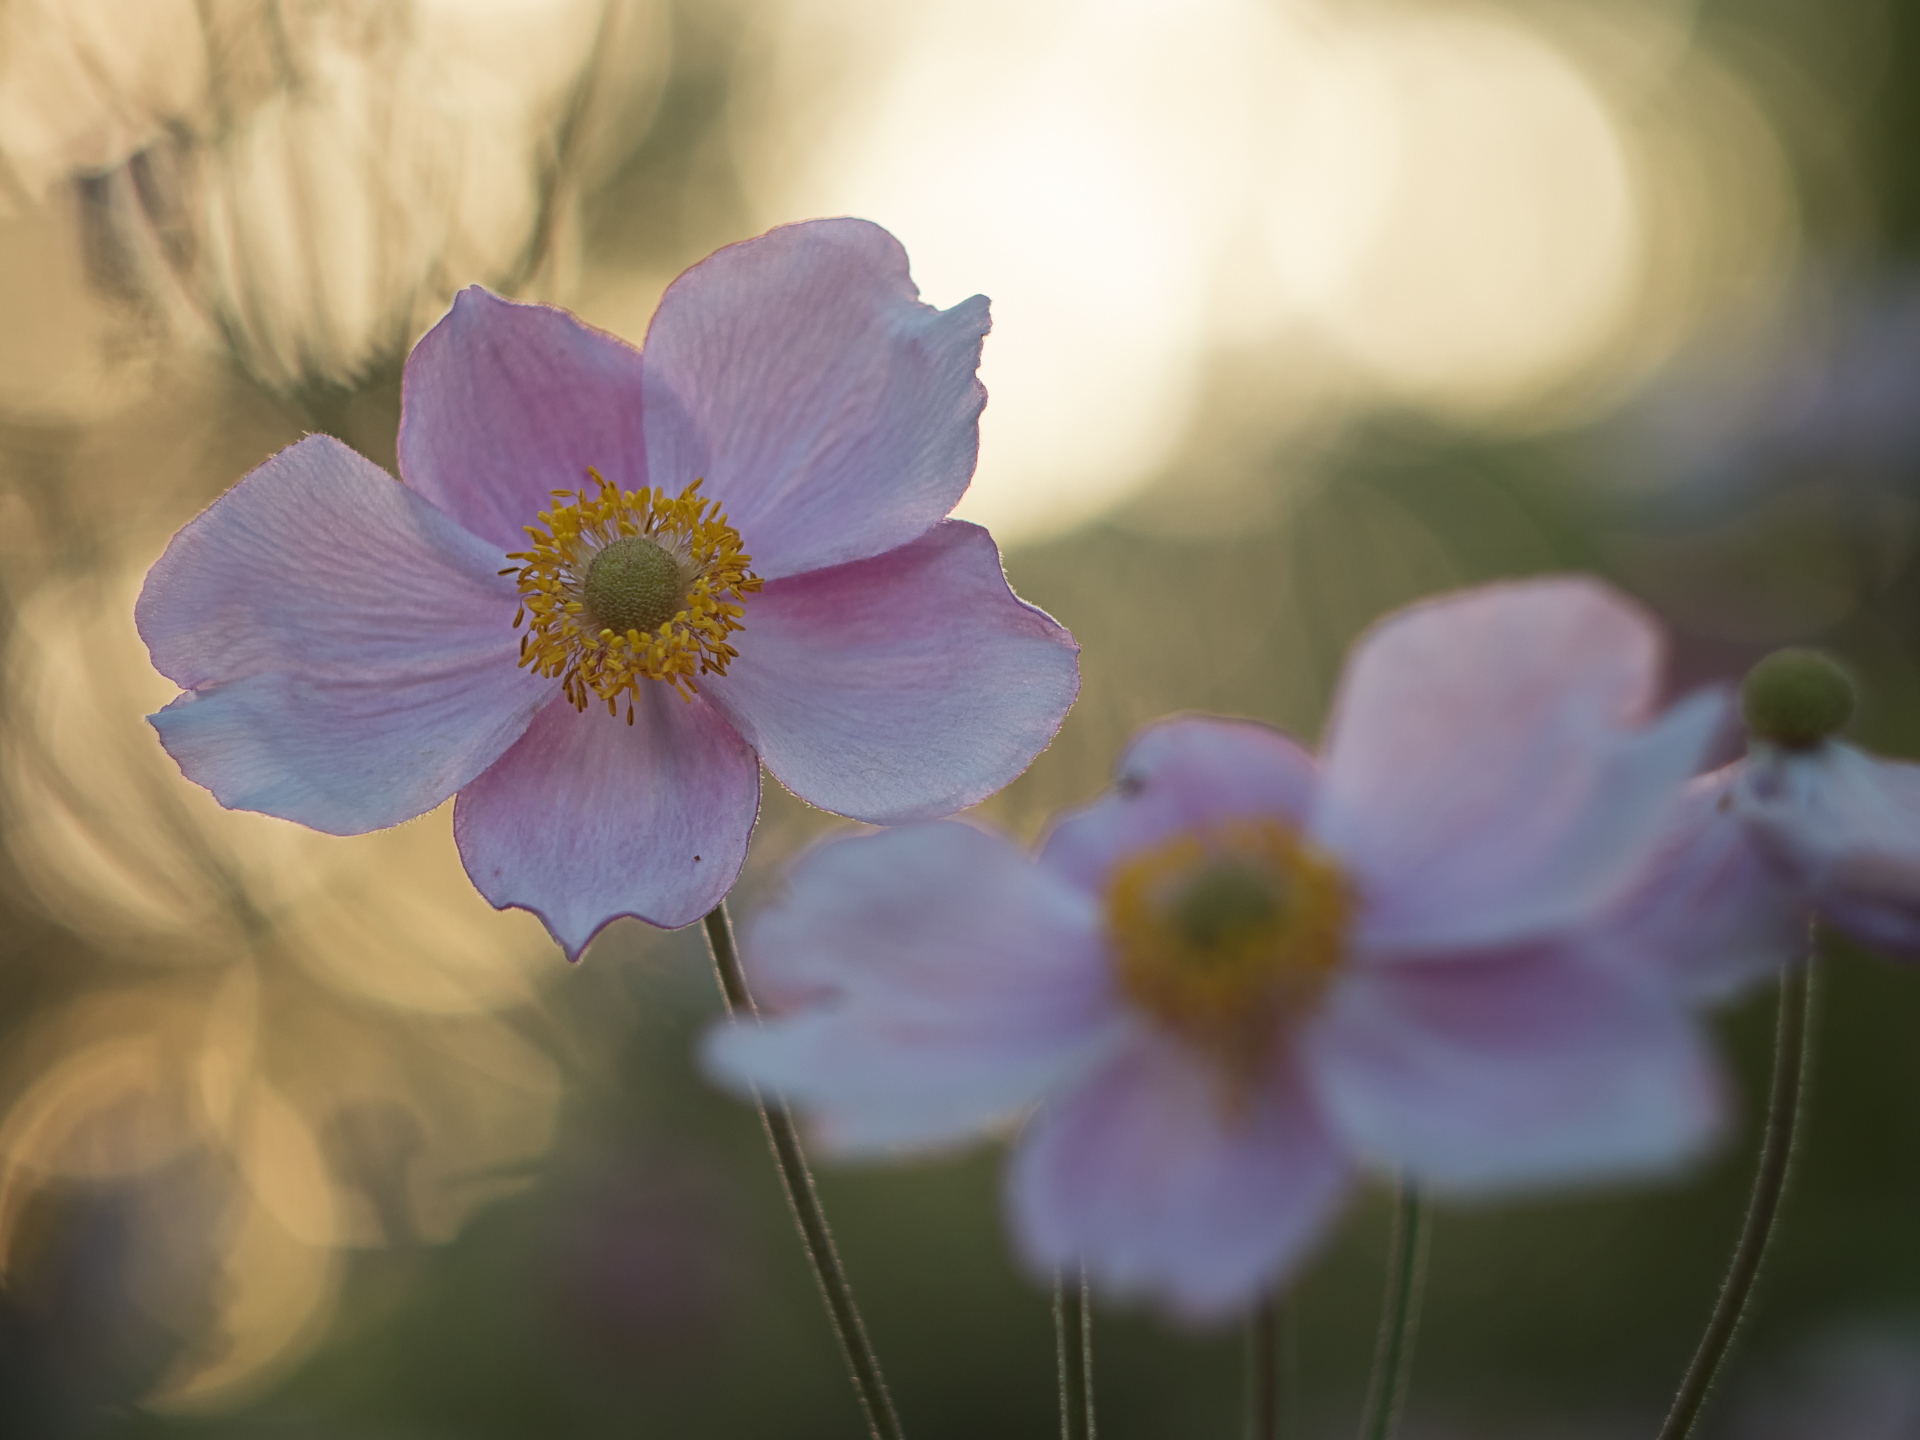
blossom, bokeh, plant, photography, flower, petal, summer, evening, pink, flora, wildflower, close up, sommer, dof, blume, pflanze, anemone, helios, panasoniclumixgx8, apeach, anjapietsch, mftm43lumixpanasonic, microfourthird, helios442, japaneseanemone, macro photography, flowering plant, plant stem, land plant, garden cosmos